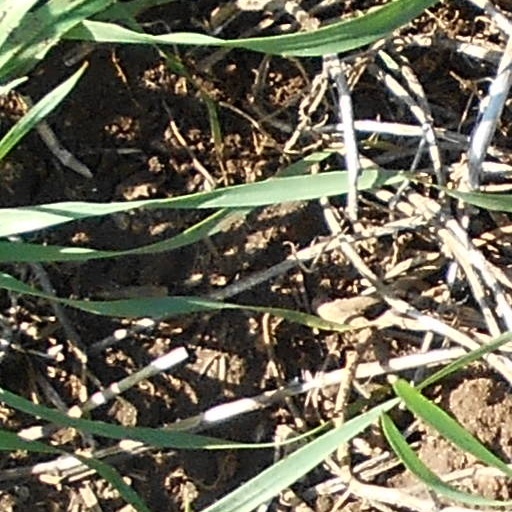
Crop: wheat